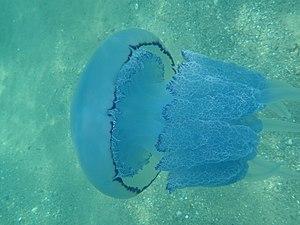
Rhizostoma pulmo est une méduse de la classe des Scyphozoa, de l'ordre des Rhizostomeae et de la famille des Rhizostomatidae. Elle vit en Méditerranée et en mer Noire.